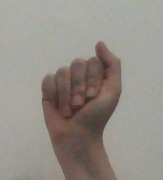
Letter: saad